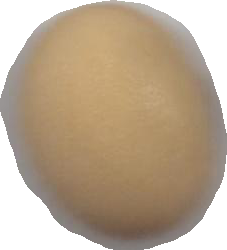
Variety: Anjasmoro